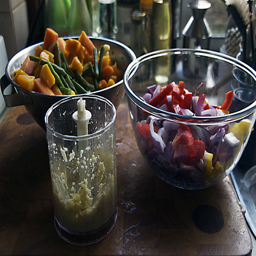
A wooden table filled with bowls of food and dip.
A couple bowls of chopped vegetables next to a spread.
A cutting board has vegetables and a chopper machine.
A display of food includes two large bowls of chopped veggies and some dip.
A bowl of fruits and a bowl of vegetables.